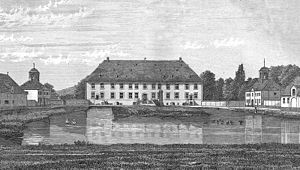
Valdemars Slot
Valdemars Slot omkring 1870
Valdemars Slot på Tåsinge ved Svendborg blev bygget af Kong Christian 4. i årene fra 1639 til 1644 til sønnen Valdemar Christian. I 1677 erhvervede søhelten Niels Juel Tåsinge og slottet for den indtægt, som sejren i Søslaget i Køge Bugt indbragte ham. Han restaurerede slottet, som stadig er i Juel-slægtens eje.
Valdemars Slot på Tåsinge ved Svendborg blev bygget af Kong Christian 4. i årene fra 1639 til 1644 til sønnen Valdemar Christian. En nærliggende, ældre borg fra middelalderen, Kærstrup, blev nedbrudt og indgik i nybyggeriet. I 1677 erhvervede søhelten Niels Juel Tåsinge og slottet for den indtægt, som sejren i Søslaget i Køge Bugt indbragte ham. Han restaurerede slottet, som stadig er i Juel-slægtens eje. Slottet var tidligere hovedsæde for stamhuset Thorseng/Taasinge.